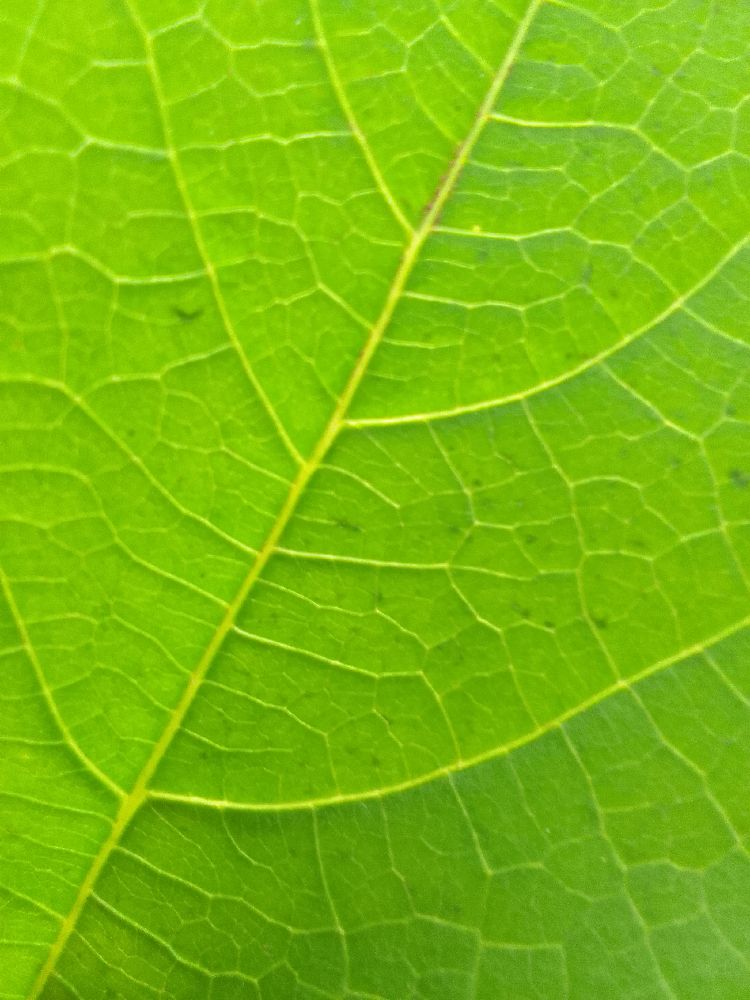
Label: healthy